Edward Dannreuther

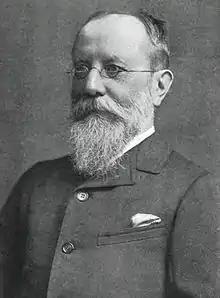

Edward George Dannreuther (4 November 1844, in Strasbourg – 12 February 1905, in Hastings) was a pianist and writer on music, resident from 1863 in England. His father had crossed the Atlantic, moving to Cincinnati, and there established a piano manufacturing business. Young Edward, under pressure from his father to enter banking as a career, a prospect he found uncongenial, escaped to Leipzig in 1859.